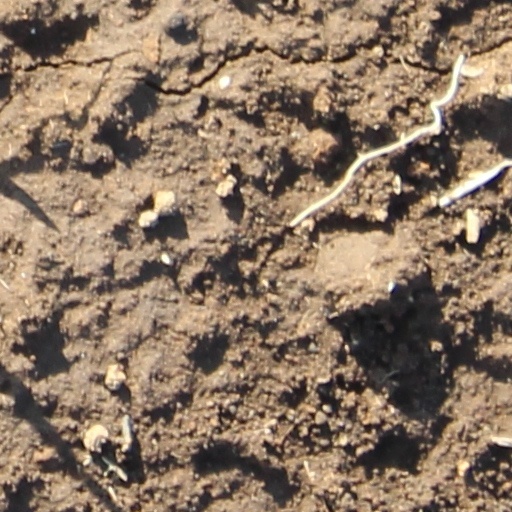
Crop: wheat